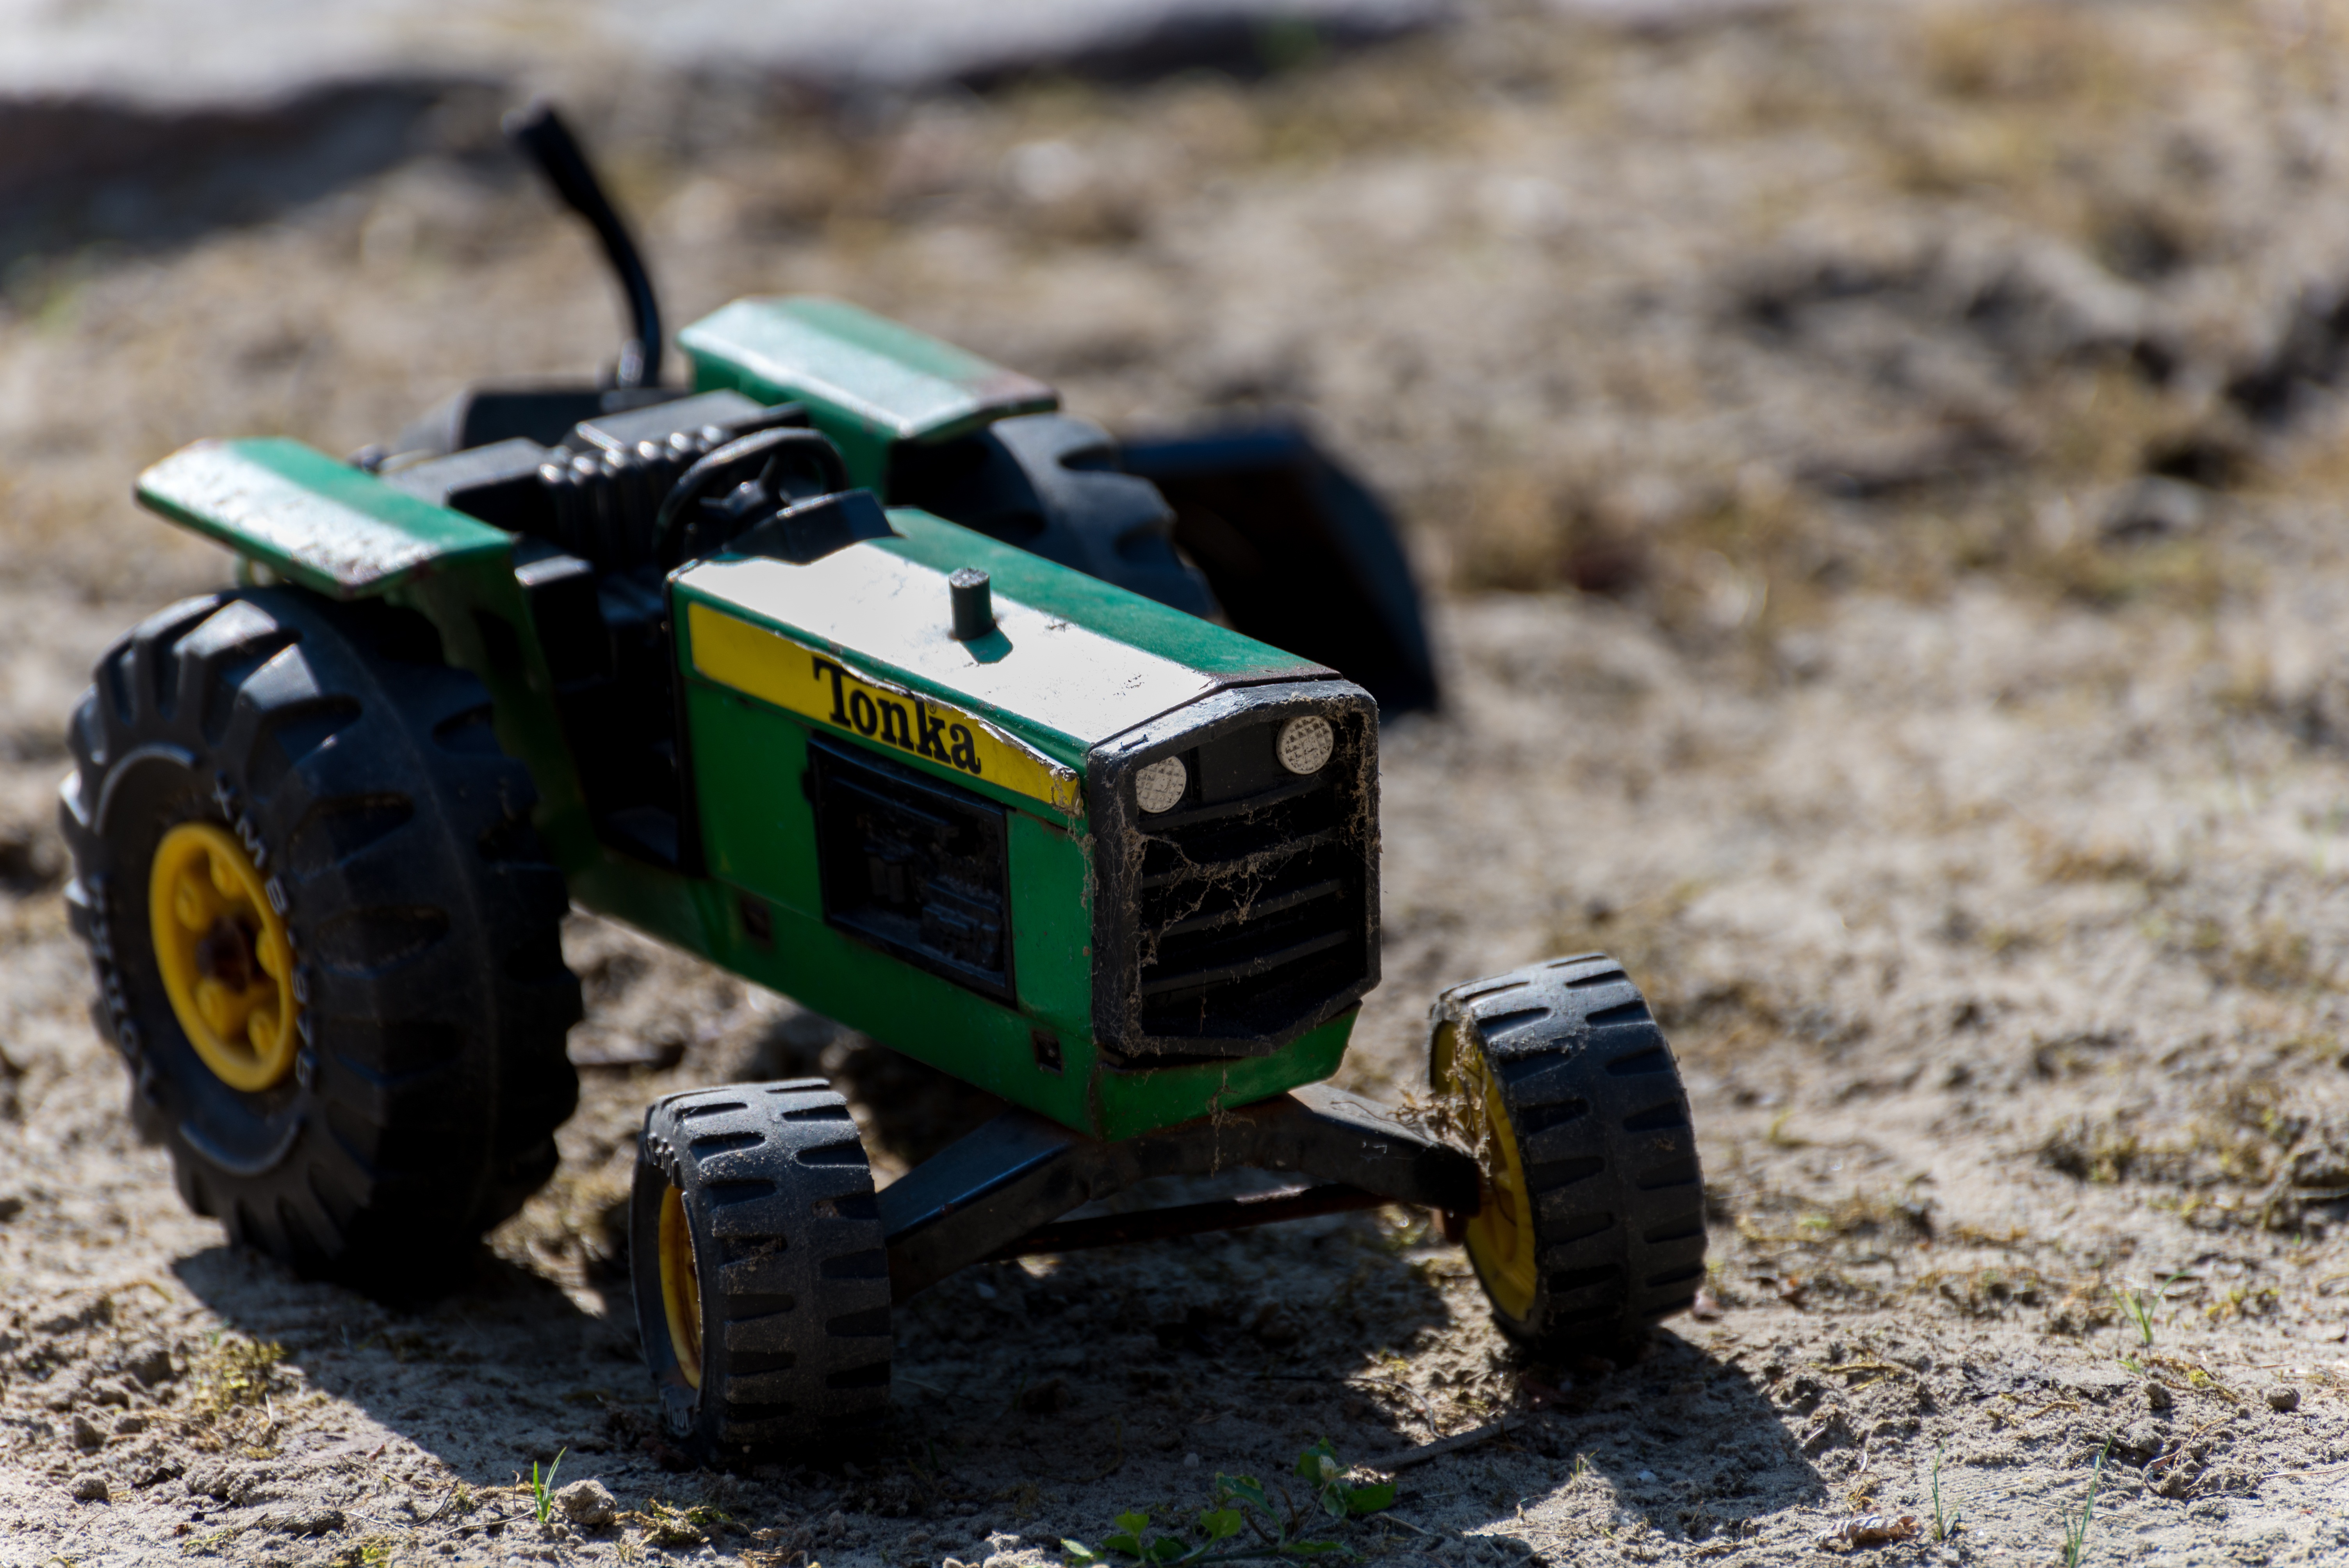
car, tractor, summer, vehicle, soil, racing, toys, motorsport, tonka, agricultural machinery, monster truck, auto racing, off roading